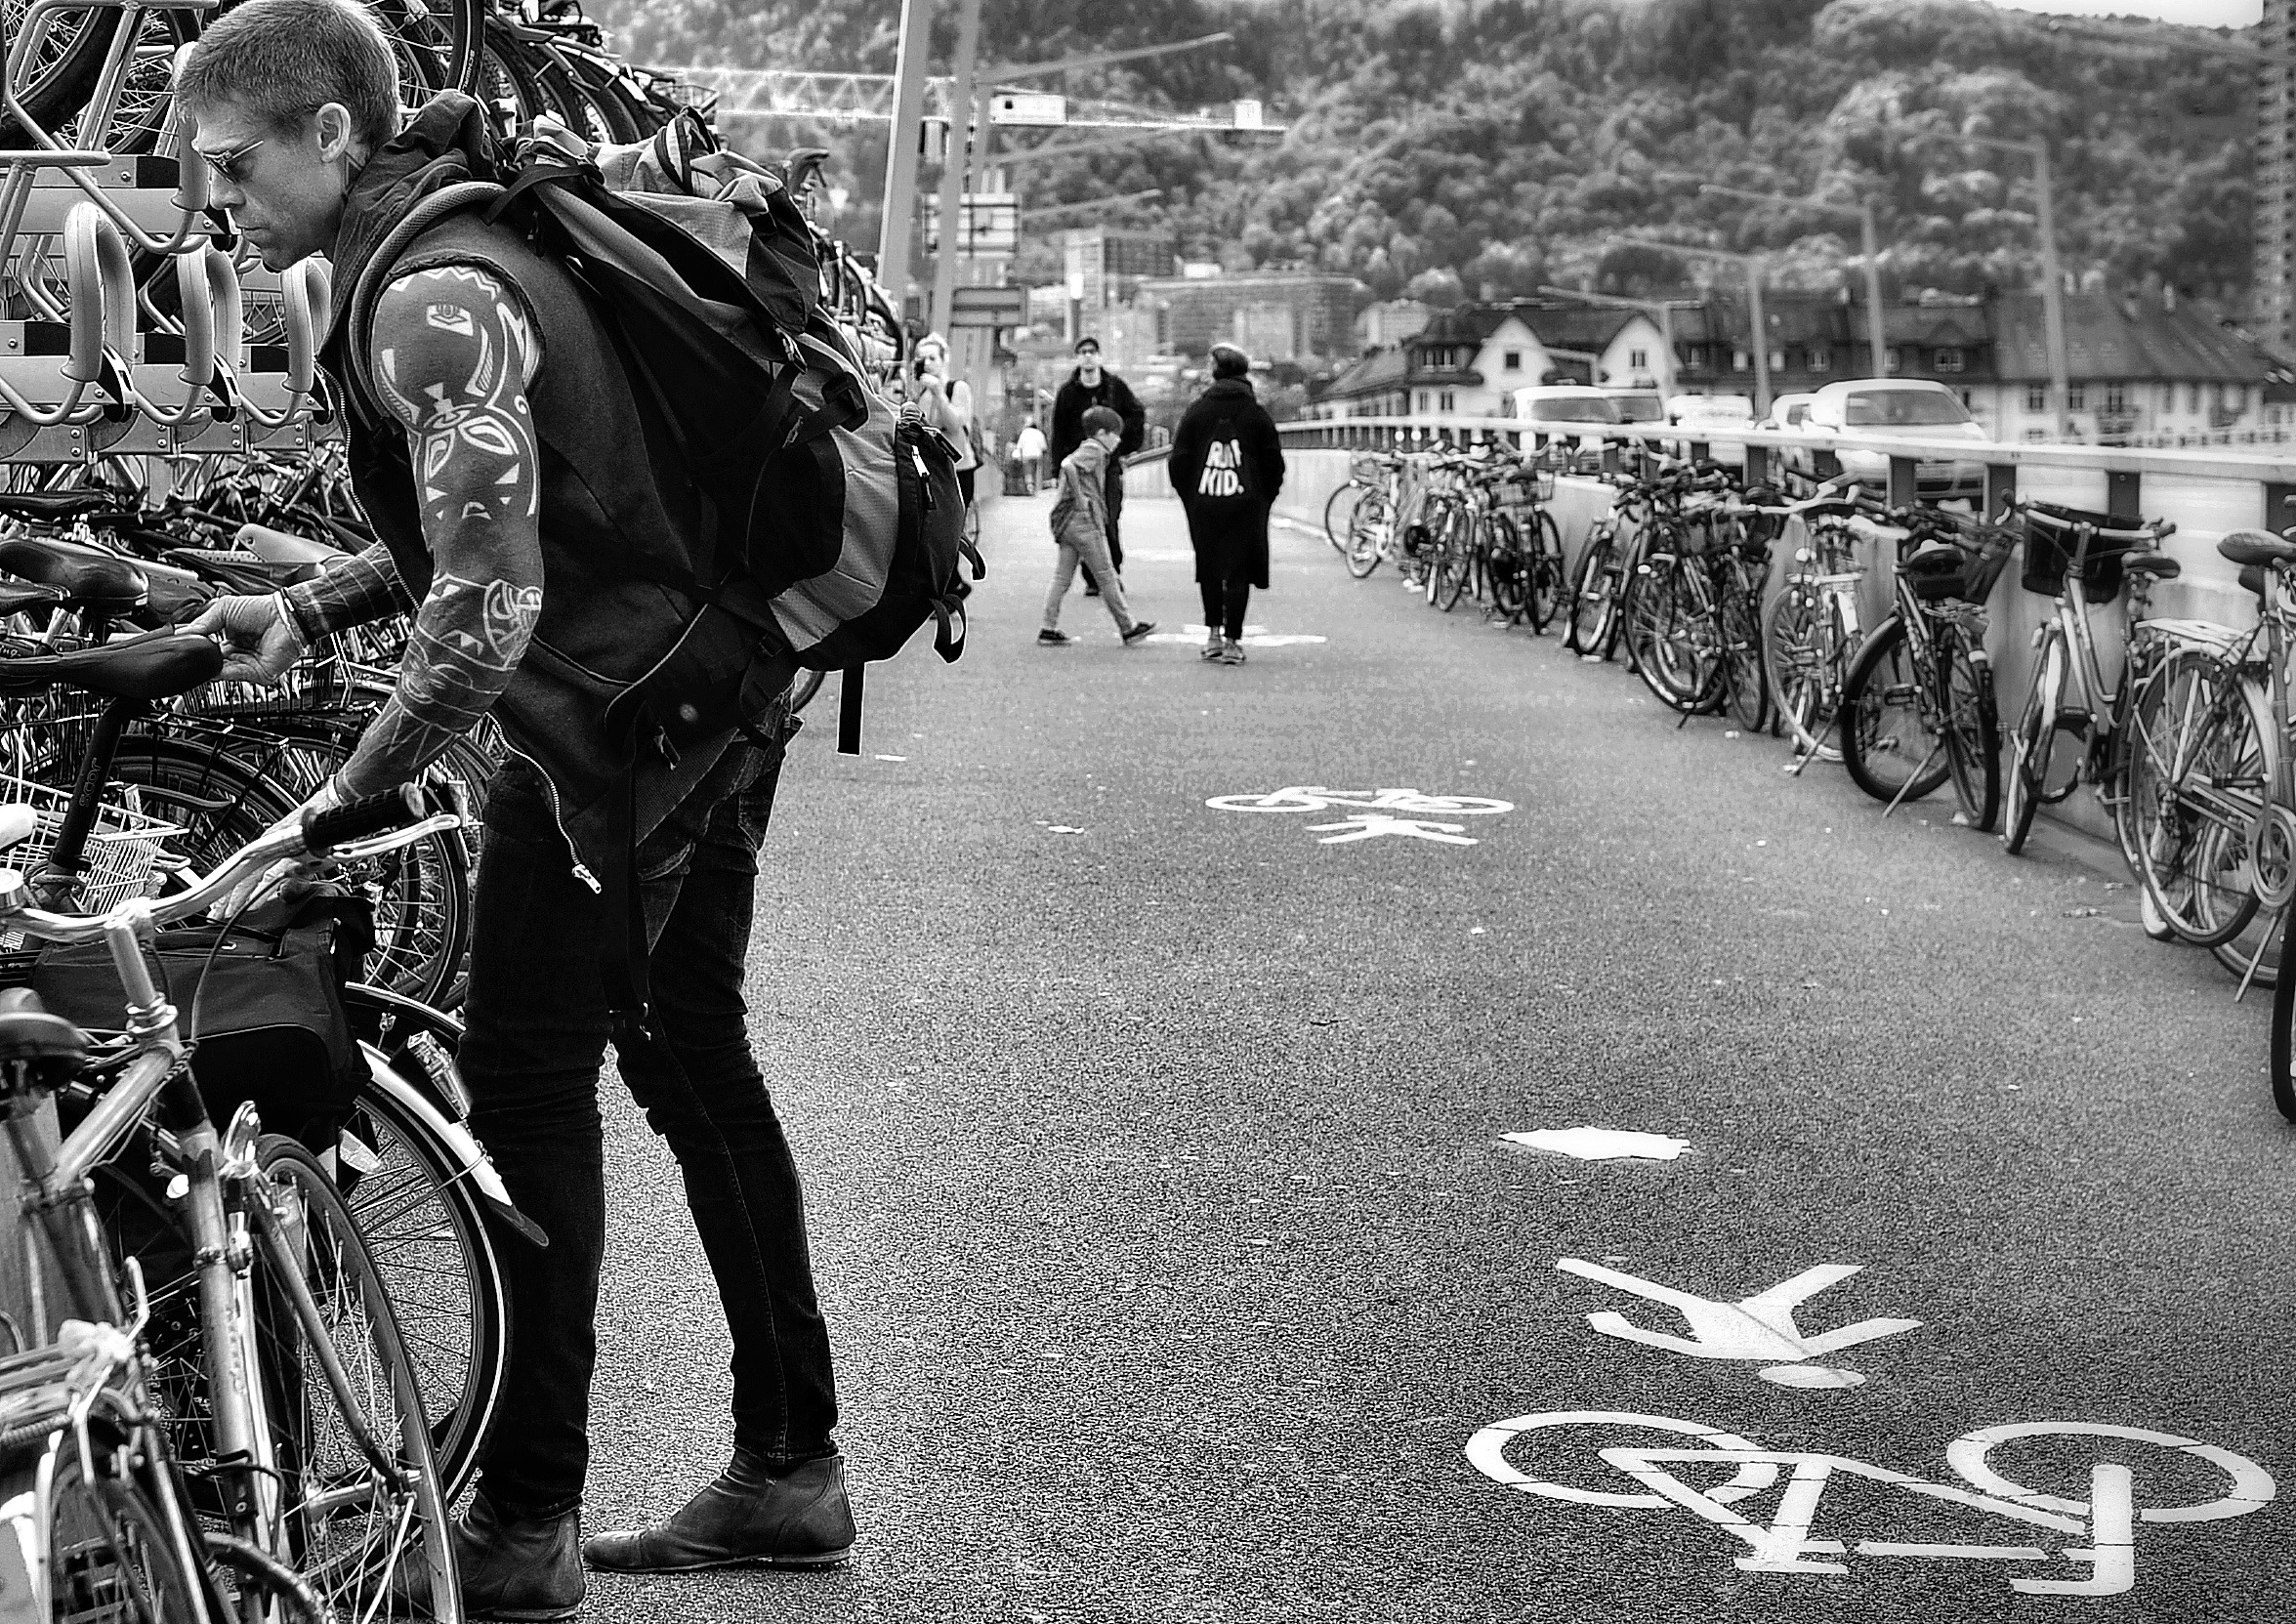
pedestrian, black and white, people, road, street, photography, urban, crowd, vehicle, tattoo, nikon, monochrome, flickr, bw, infrastructure, ch, schweiz, switzerland, zurich, blancoynegro, streetphoto, snapseed, schwarzundweiss, demonstration, streetpix, thomas8047, onthestreets, iamnikon, d300s, streetartstreetlife, 175528, z ri, hardbr cke, tattooconvention, monochrome photography